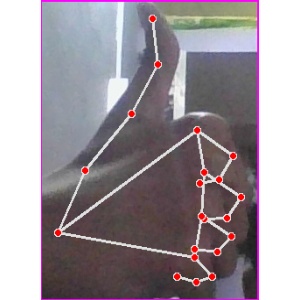
अक्षर: थ